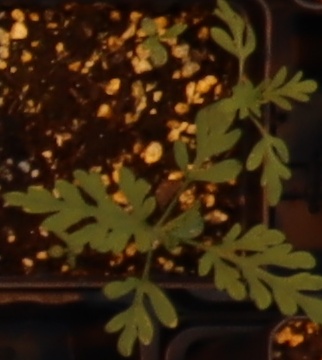
Label: Ragweed